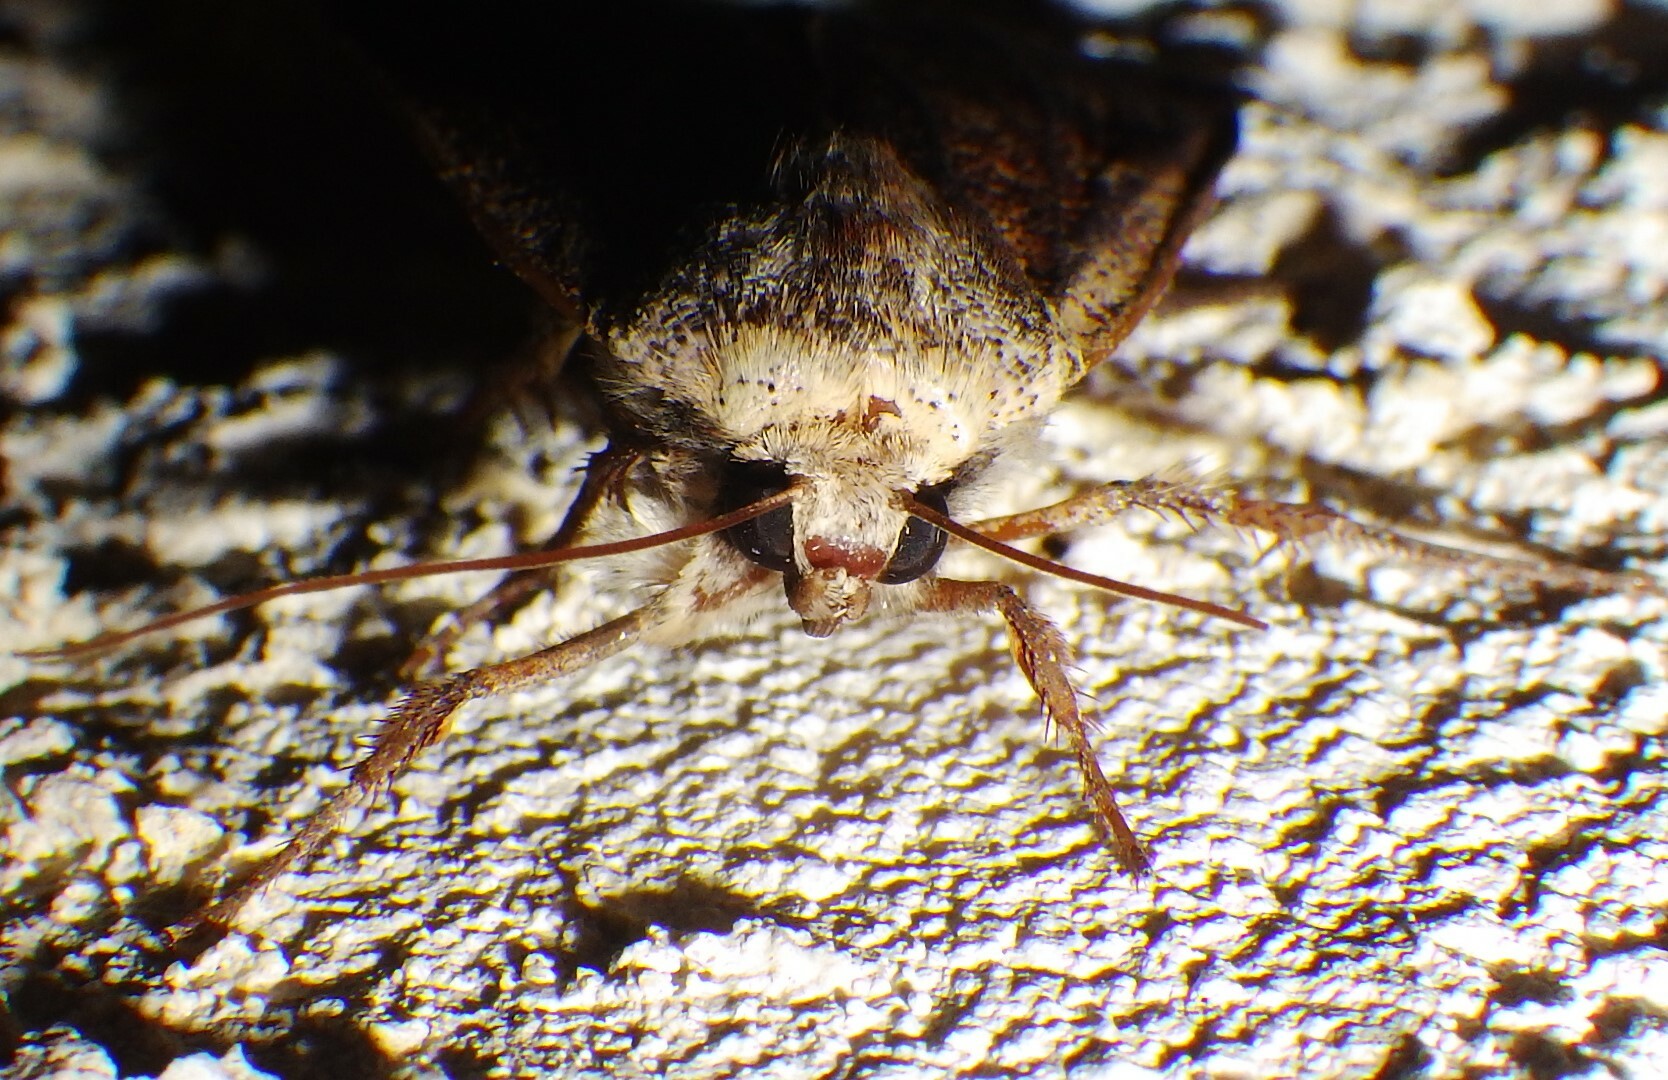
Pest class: cutworms